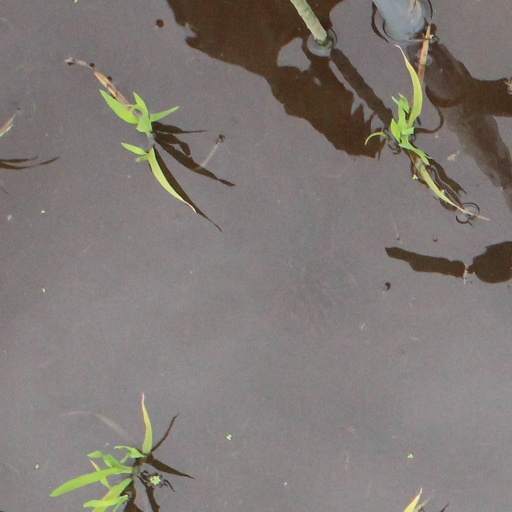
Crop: rice